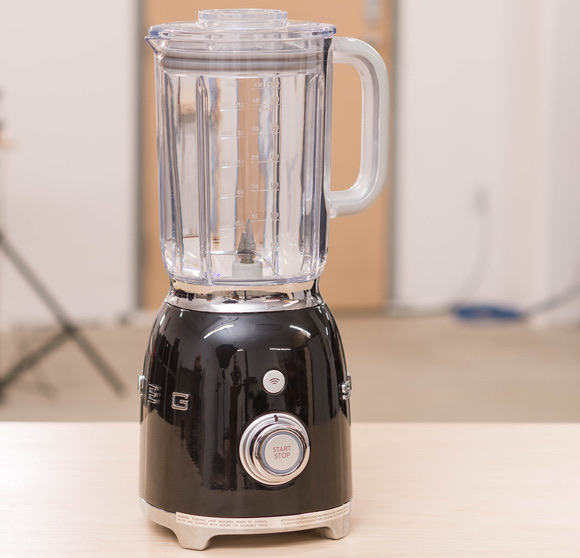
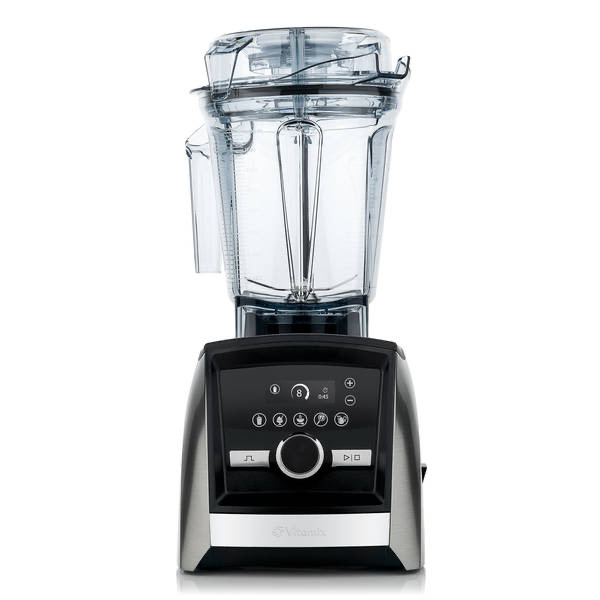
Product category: items_blender
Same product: no